Bezzia nobilis

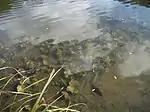
Typical habitat

"B. nobilis" is widely considered one of the most common of all "Bezzia" species. "B. nobilis" can be found across extensive regions of the world, occupying regions of Eurasia, covering North and Central America, and even being found as southern as Brazil and Uruguay. This is one of the largest distributions of all "Bezzia" species, covering a much greater area in comparison to most other species within the genus.